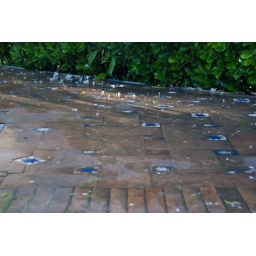
The ground in the courtyard had lovely blue tiles embedded with the paving stones